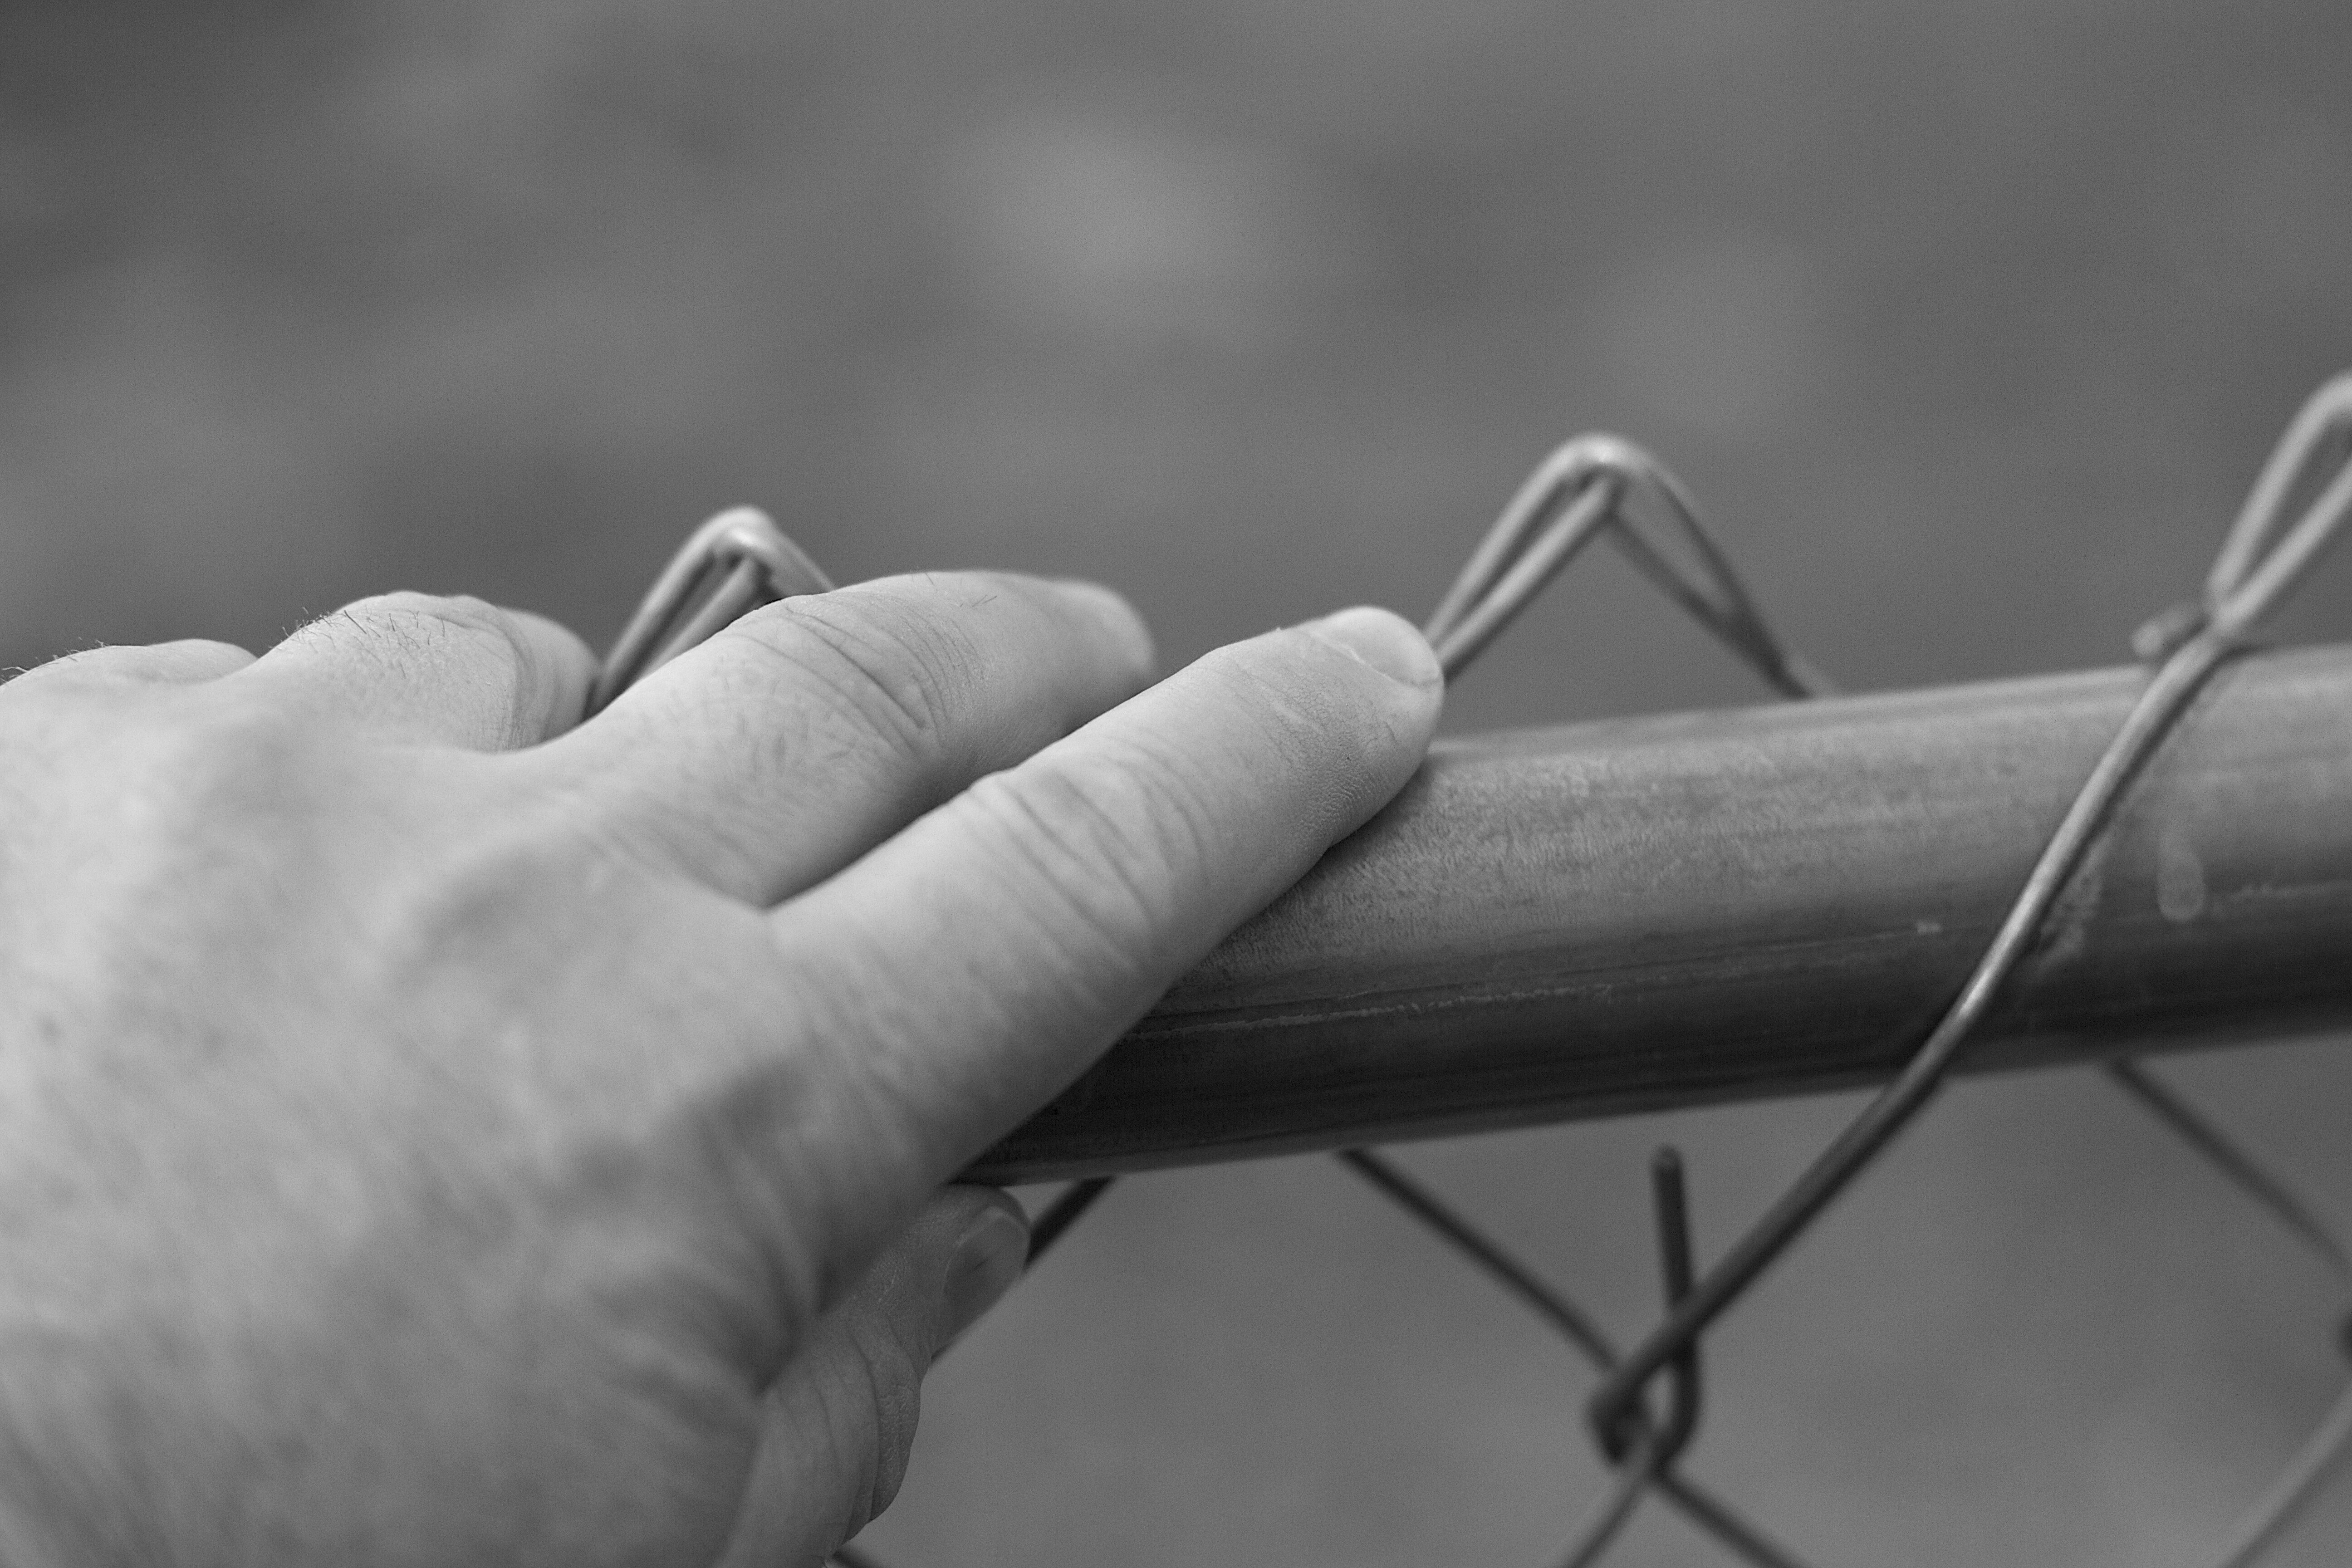
writing, hand, light, black and white, white, photography, line, finger, black, monochrome, close up, bw, drawing, macro photography, monochrome photography